HM Prison Hatfield

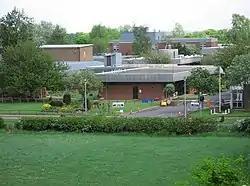

HM Prison Hatfield (formerly HMP & YOI Moorland Open) is a Category D men's prison and Young Offenders Institution, located near Hatfield Woodhouse in South Yorkshire, England. The prison is operated by His Majesty's Prison Service.